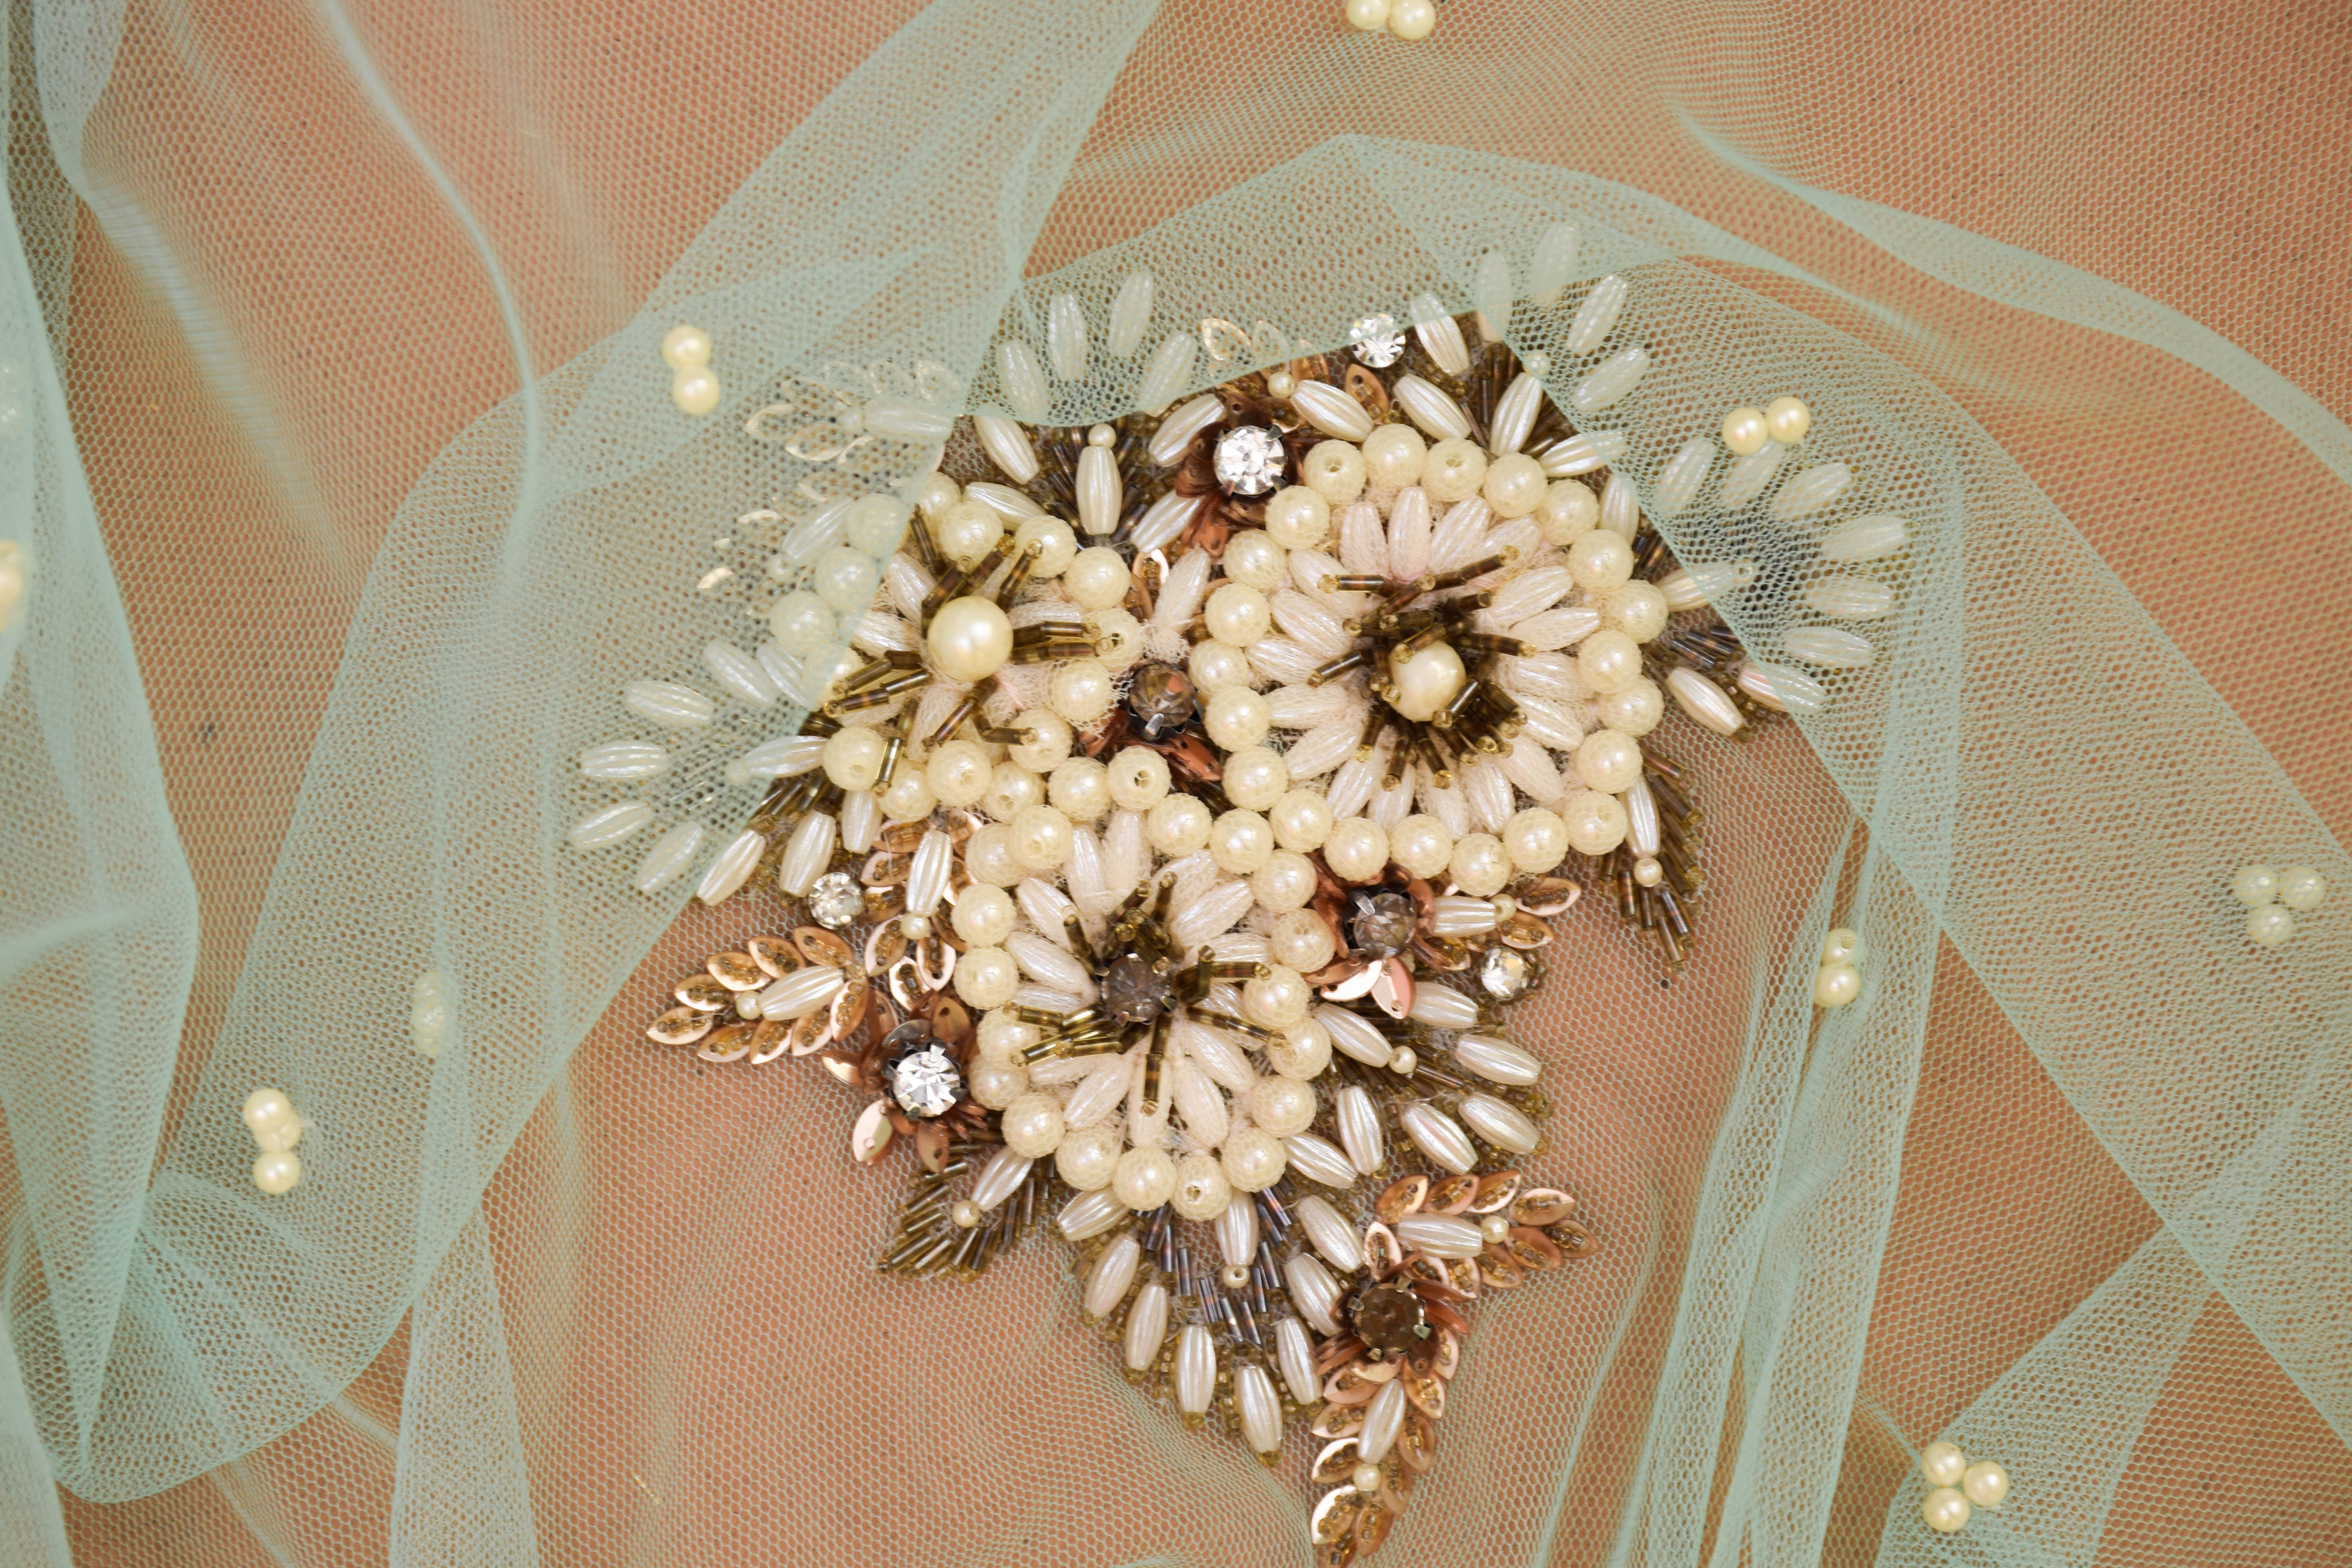
fabrics, wear, wedding, flower, lace, material